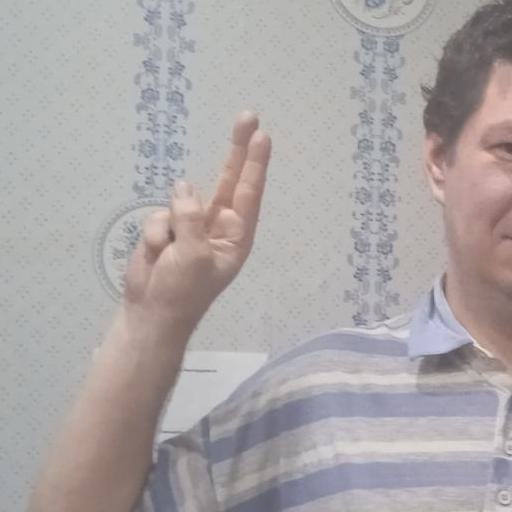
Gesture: two_up